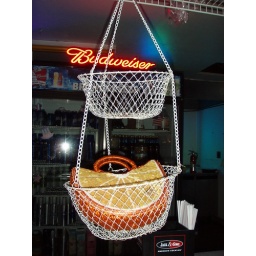
Fruit in the fruit basket